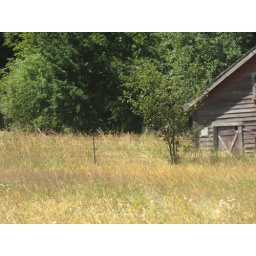
I was in the car and saw the house and i had to take a picture